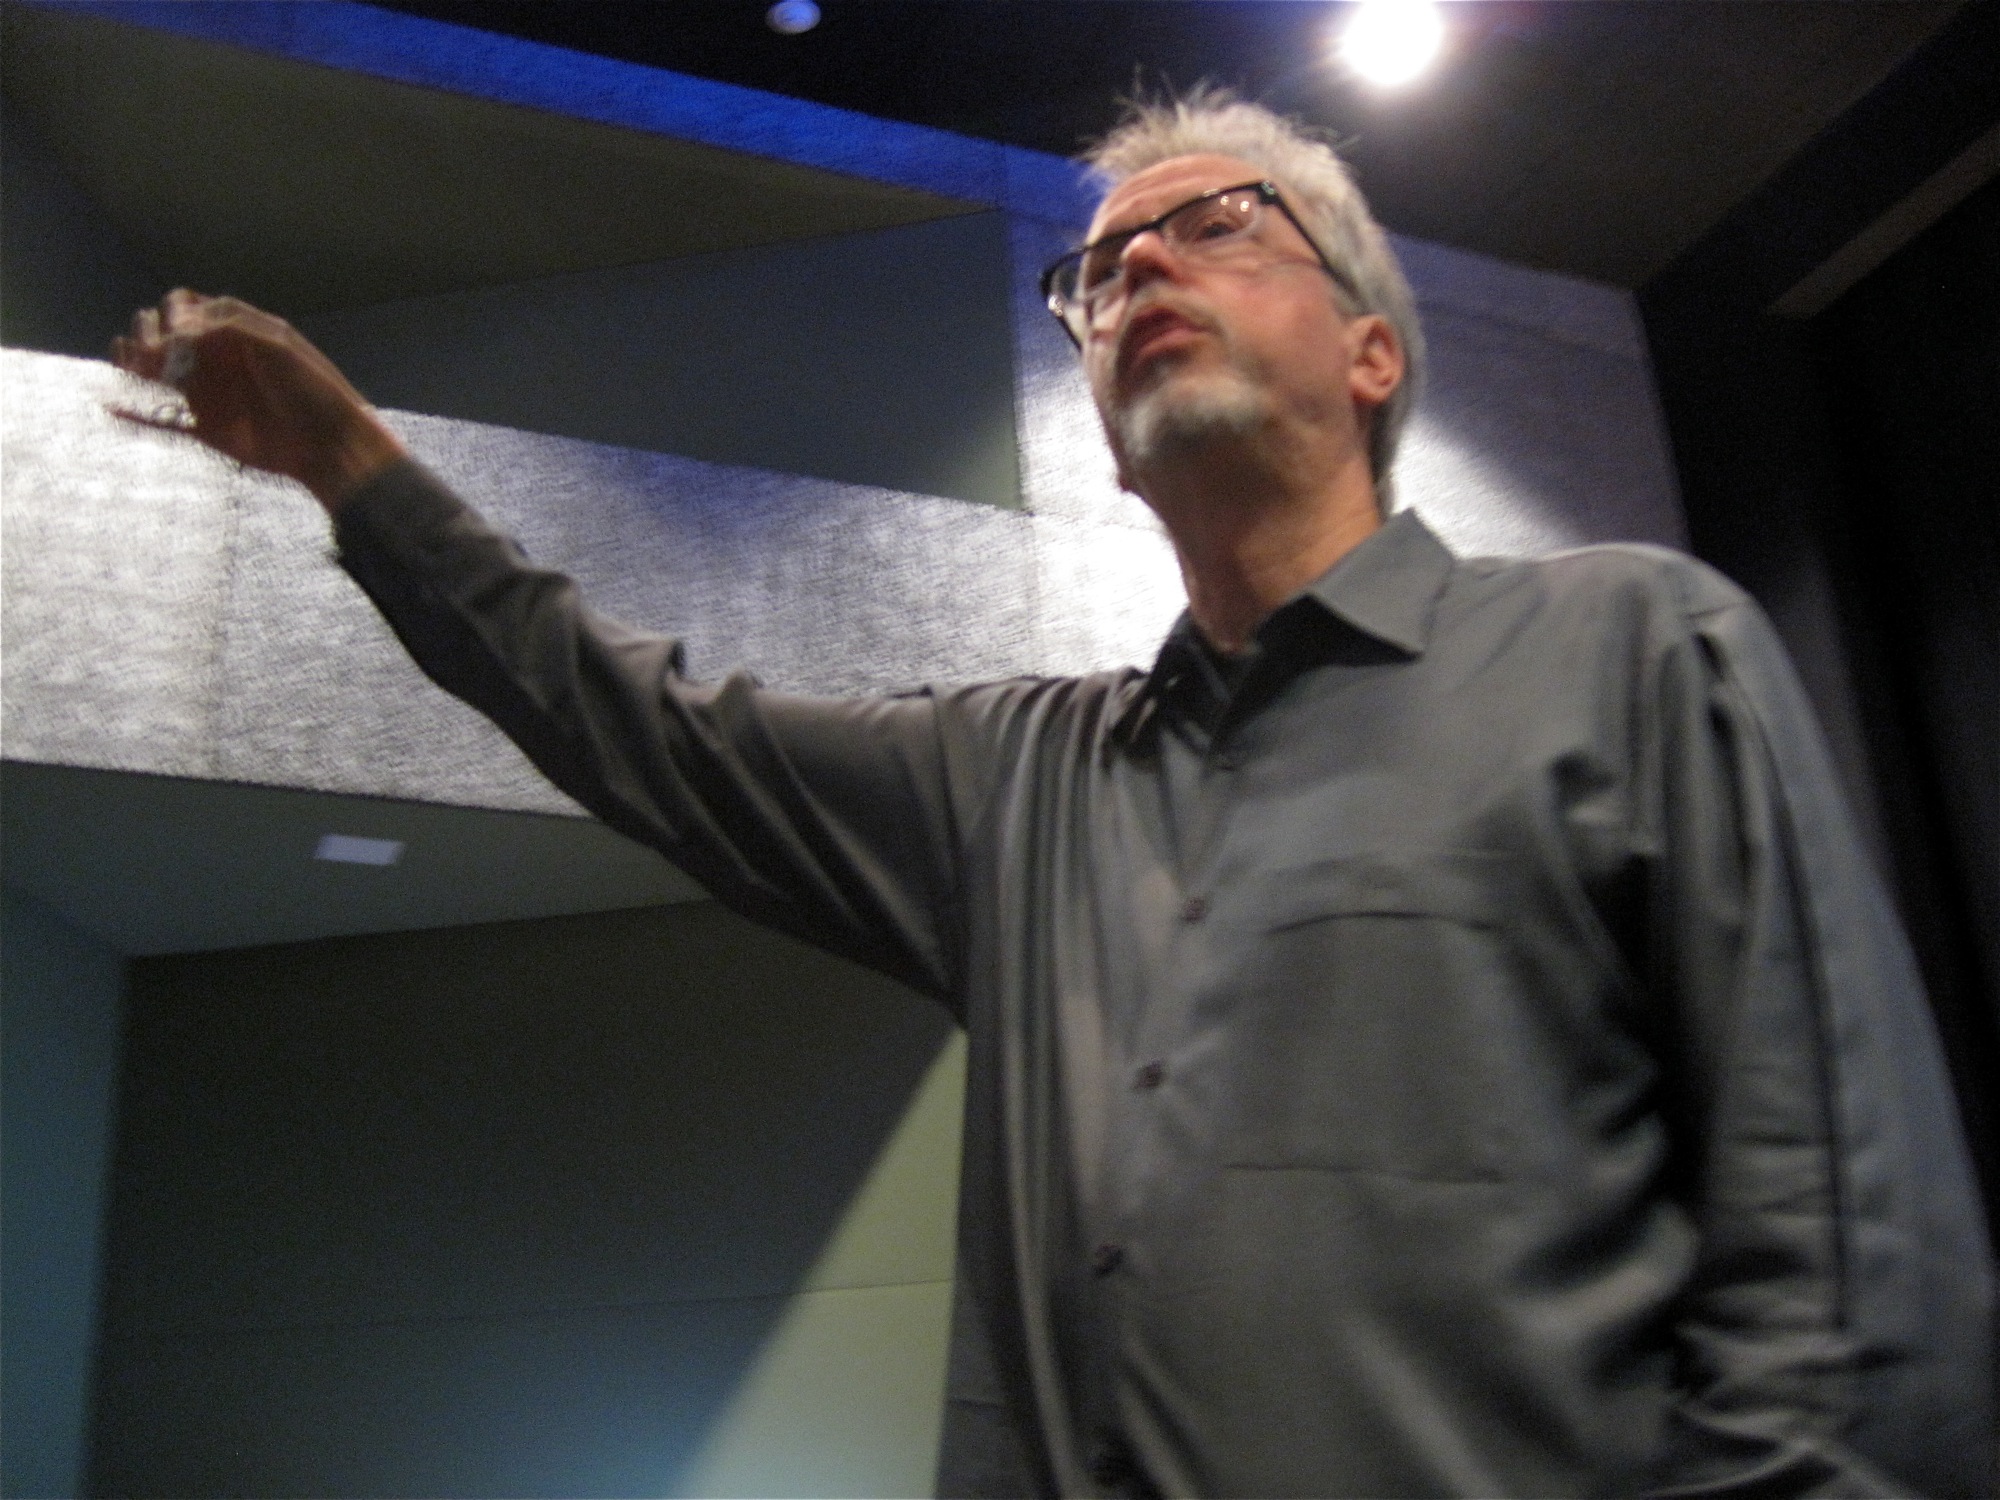
plpconnectu, nmc, florida, orlando, nmcfullsail, screenshot, facial hair